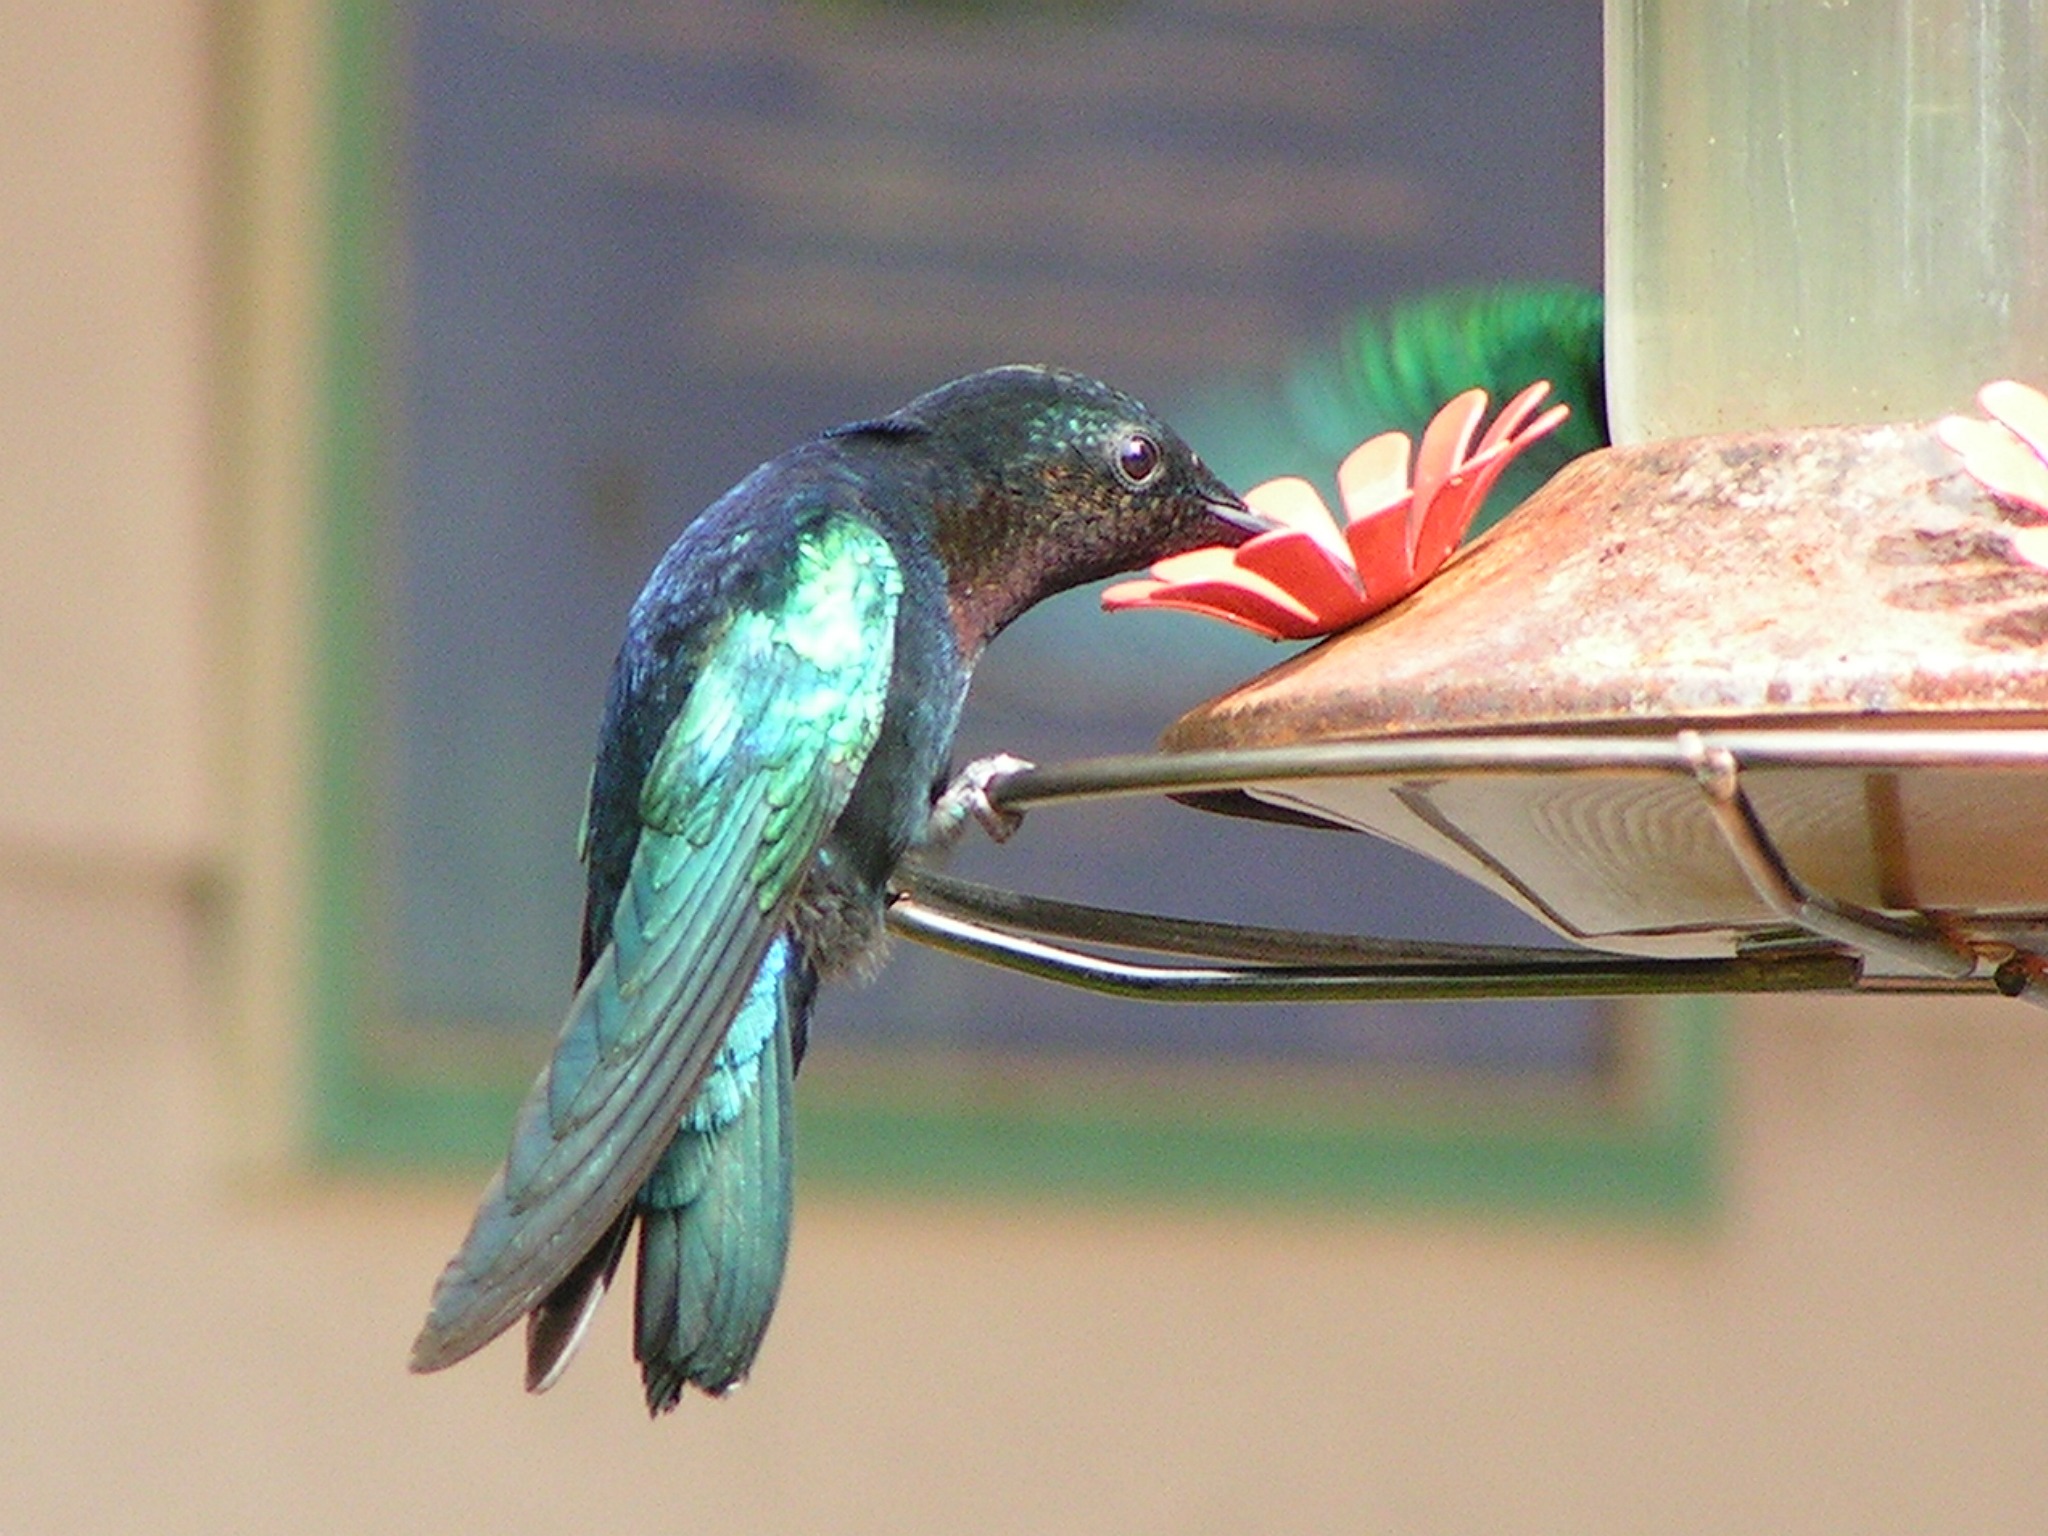
bird, wing, flower, green, beak, hummingbird, fauna, macaw, vertebrate, martinique, perching bird